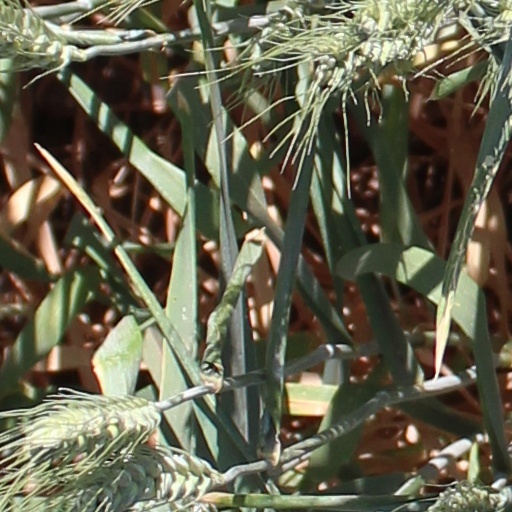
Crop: wheat